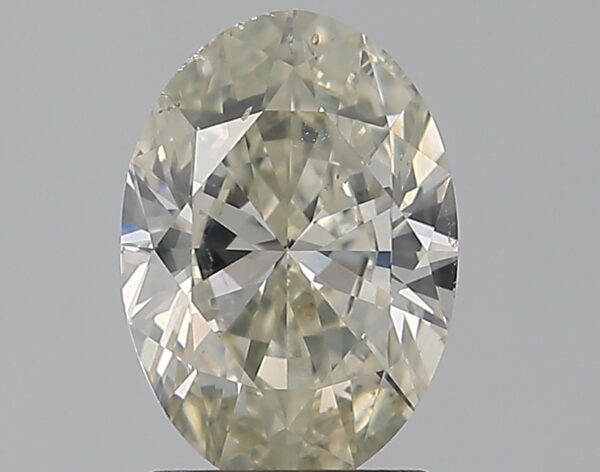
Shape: oval
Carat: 1.5
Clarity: SI2
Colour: K
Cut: EX
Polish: EX
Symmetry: VG
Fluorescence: N
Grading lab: GIA
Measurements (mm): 9.13 x 6.4 x 3.88